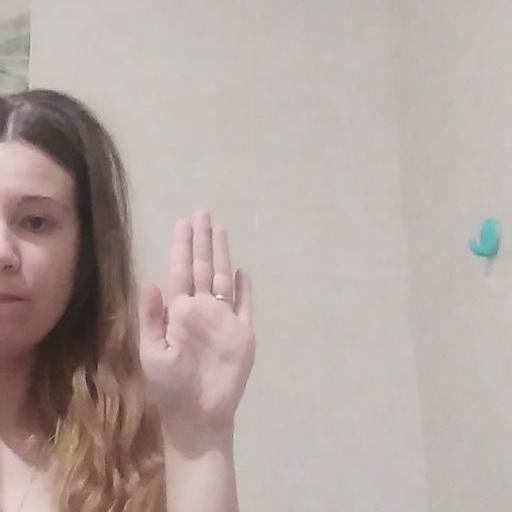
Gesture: stop